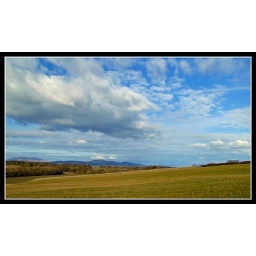
Springs on its way! View over our field to mountains in distance